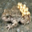
Label: frog